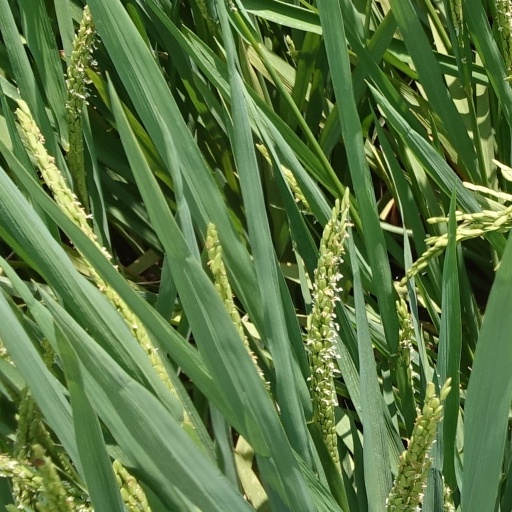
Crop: rice